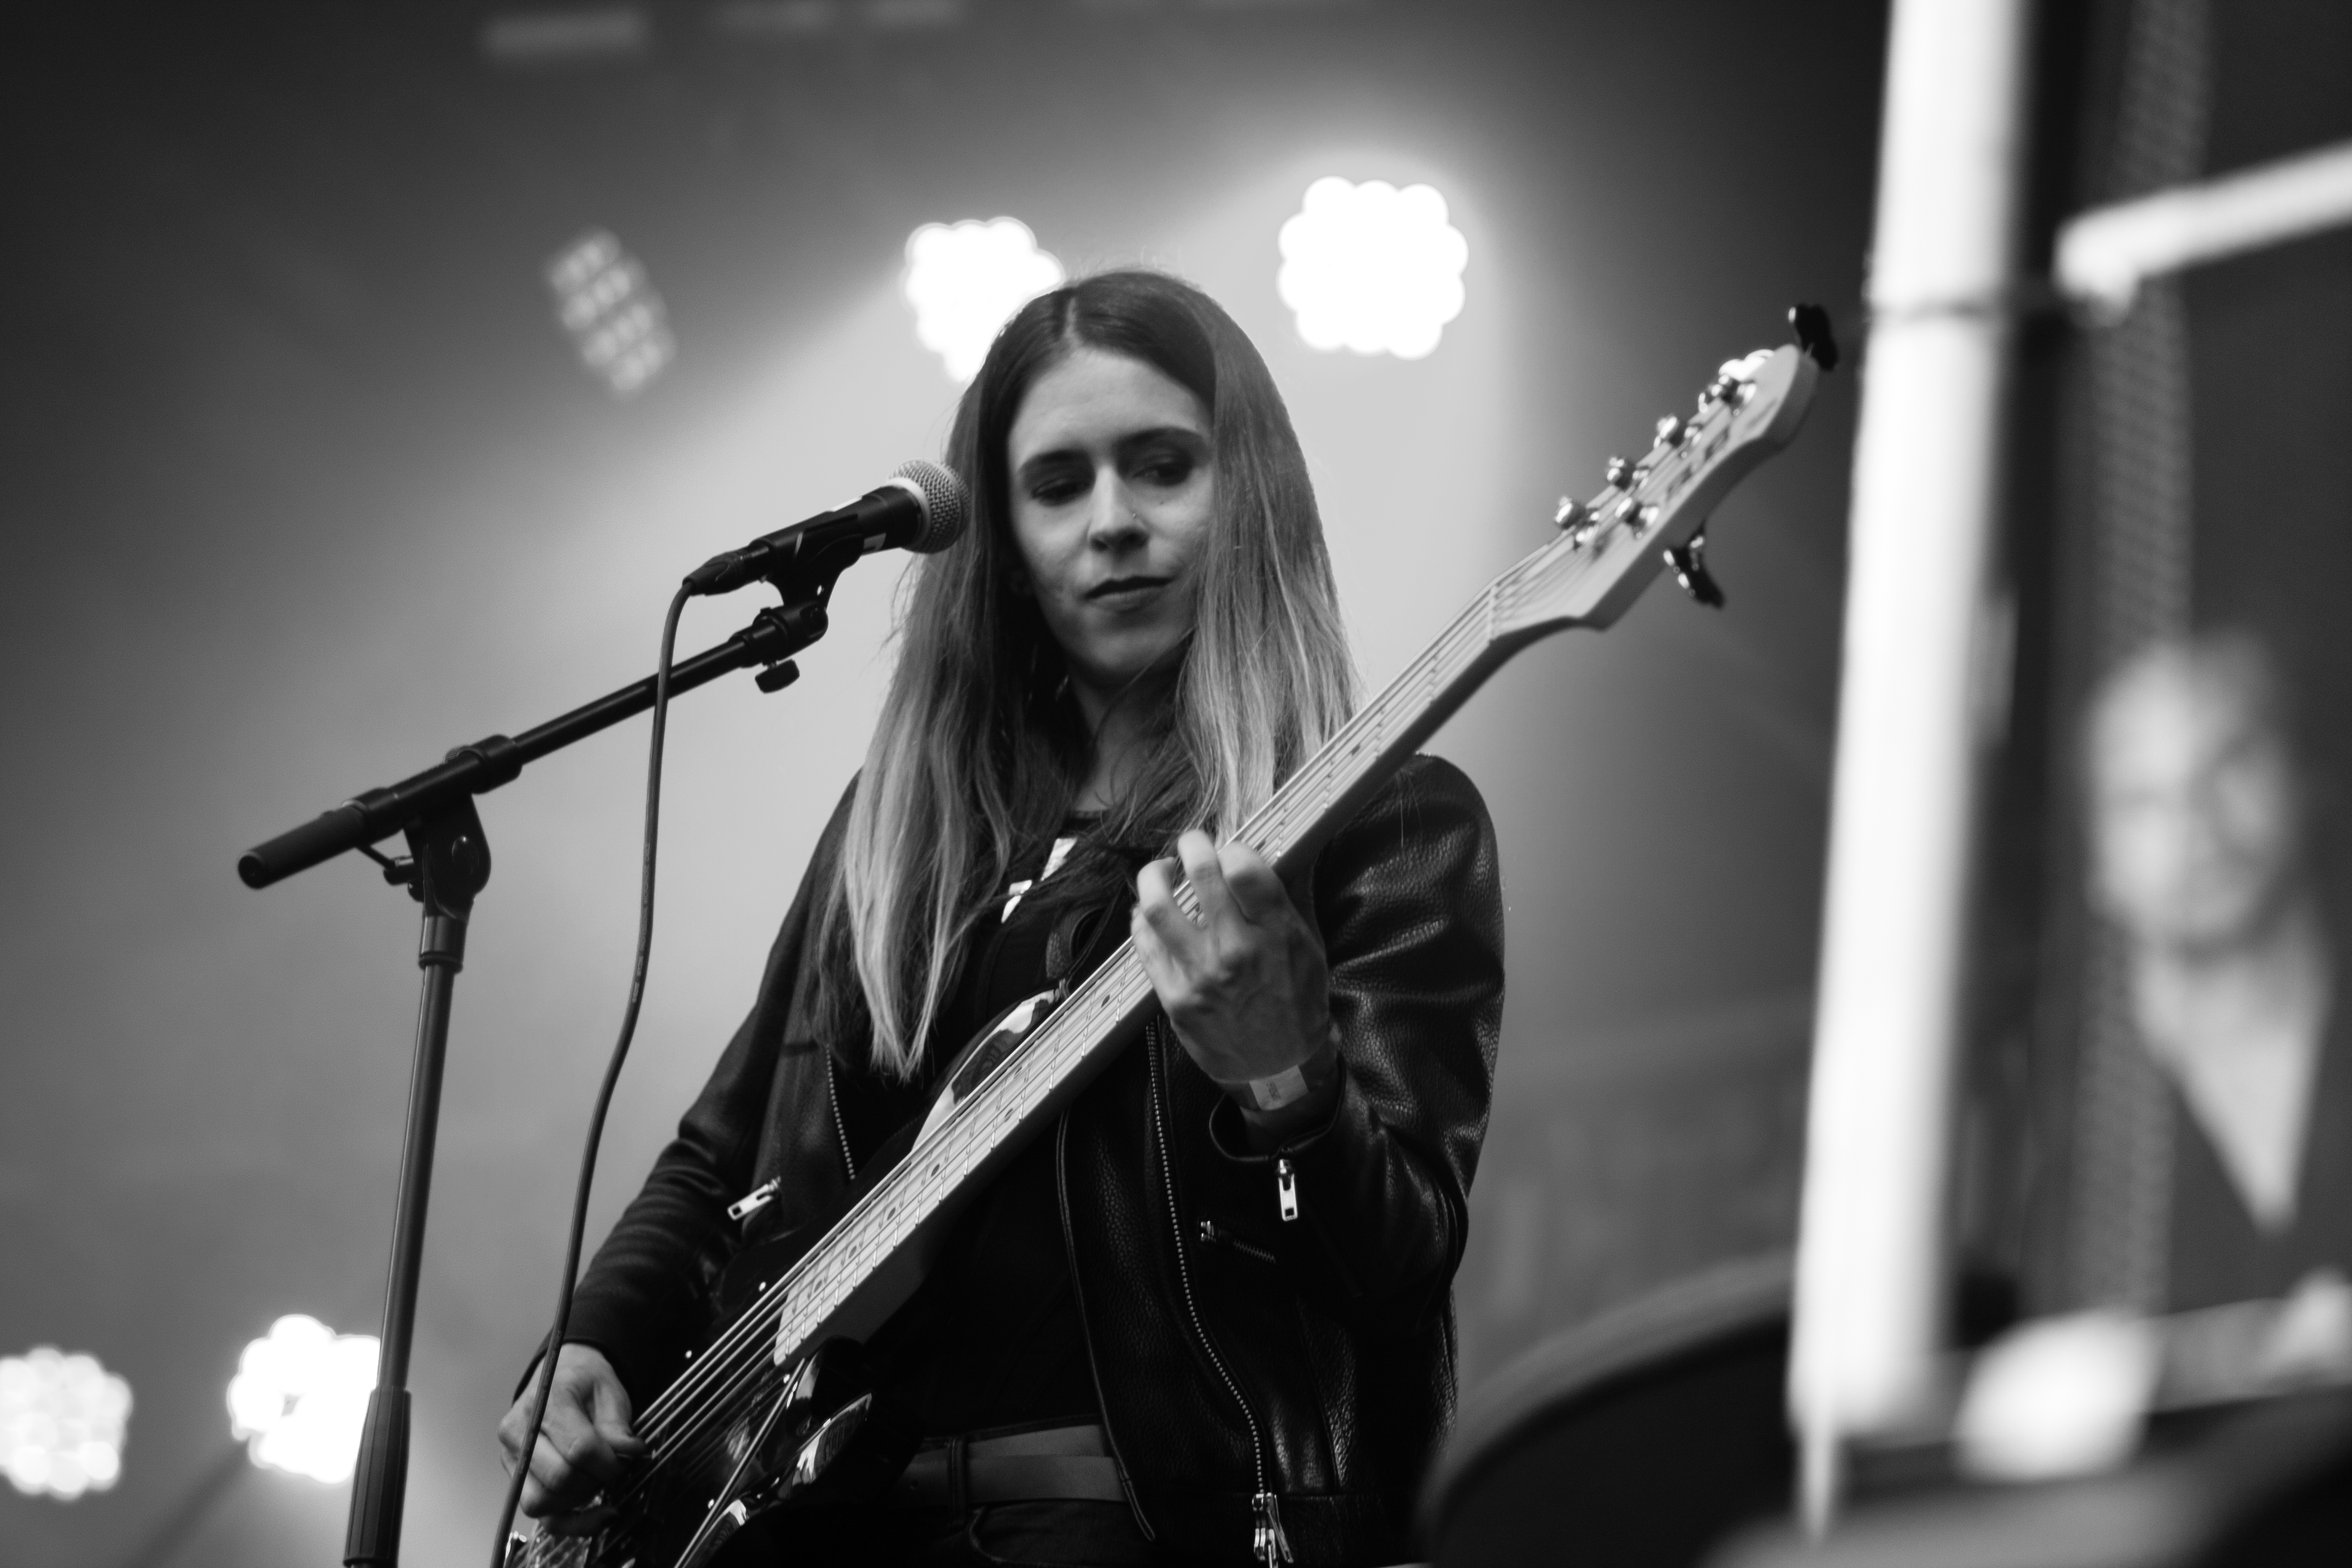
rock, person, music, black and white, white, city, concert, band, live, canon, musician, black, monochrome, life, south, 2016, holland, festival, eos, den, nederland, hague, haag, zuid, binnenhof, 40d, luminize, lifeilive, stage, performance, bassist, singing, guitarist, drummer, entertainment, performing arts, singer songwriter, monochrome photography, musical ensemble